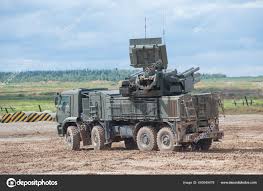
Label: Pantsir-S1